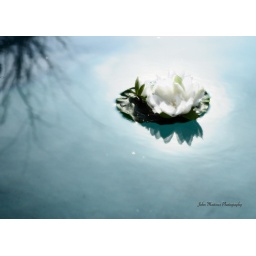
Fake water flower in my parents' pool. Effects modifications done in Photoshop CS3 beta.